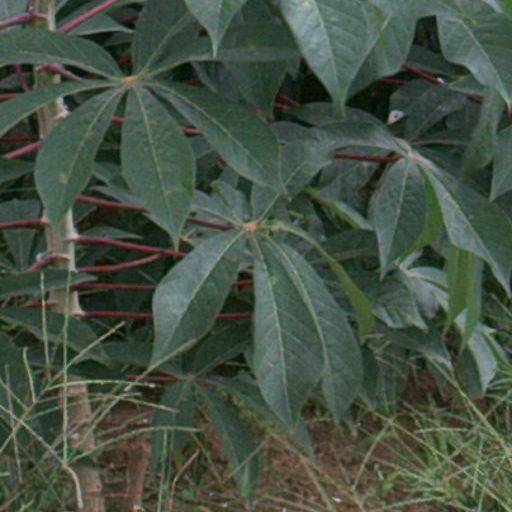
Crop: cassava